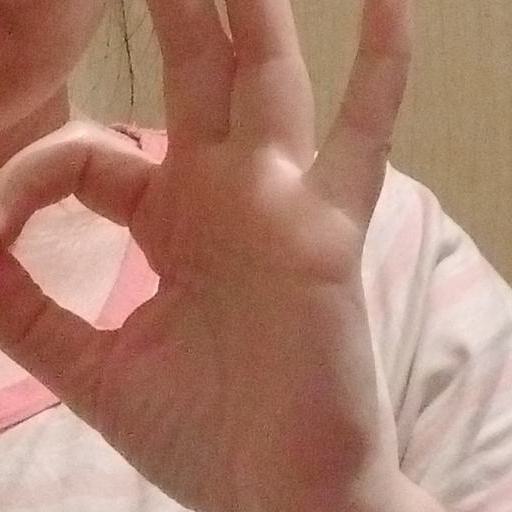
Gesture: ok